Jason Lyle Black

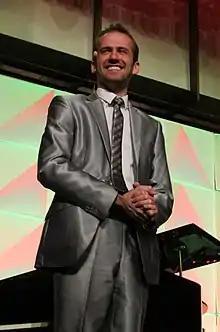
Jason Lyle Black in 2018

Black grew up in Livermore, California. He participated in the final round of the 73rd Scripps National Spelling Bee in 2000. Black started learning how to play the piano at age 8, and started playing it backwards at age 14. He went to college at Brigham Young University, where he played concerts and studied accounting. After graduating in 2012, he became a Certified Public Accountant, but then decided to focus his career on becoming a touring musician.